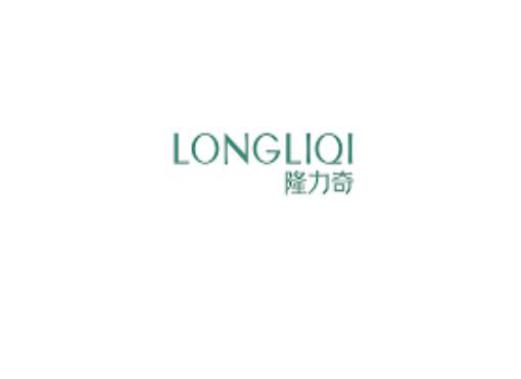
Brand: longrich
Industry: Necessities